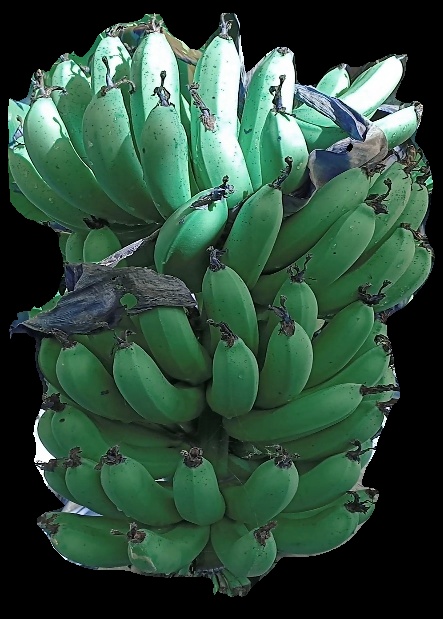
Variety: pachbale
Grade: grade1